Sigi Schmid Coach of the Year Award

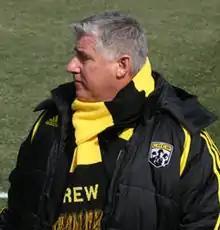
Sigi Schmid is a two-time winner and the namesake of the Coach of the Year Award.

The Sigi Schmid Coach of the Year Award is given by Major League Soccer to the best coach in any given season. The award has been given since the league's inception in 1996 and is determined by a vote from players, club personnel, and members of the media. Bruce Arena has won the award four times, more than any other coach.